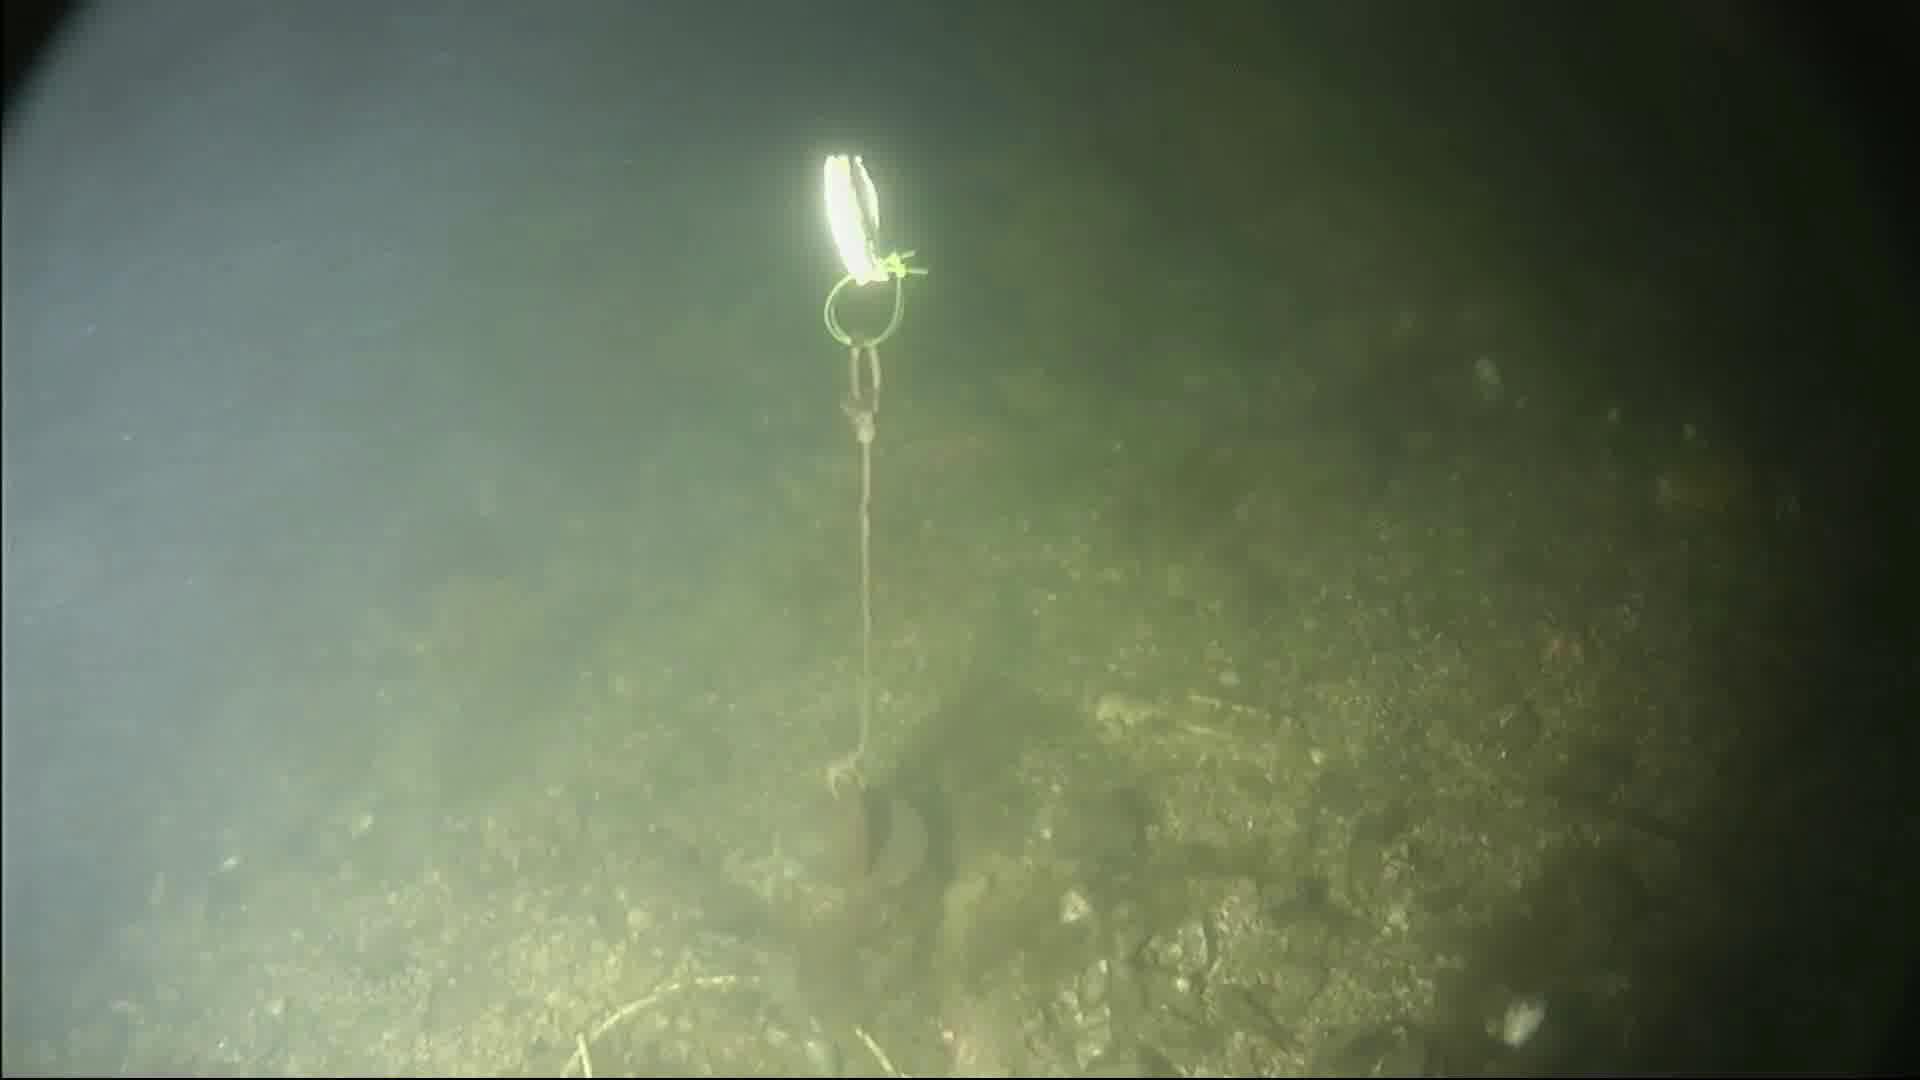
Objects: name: crab